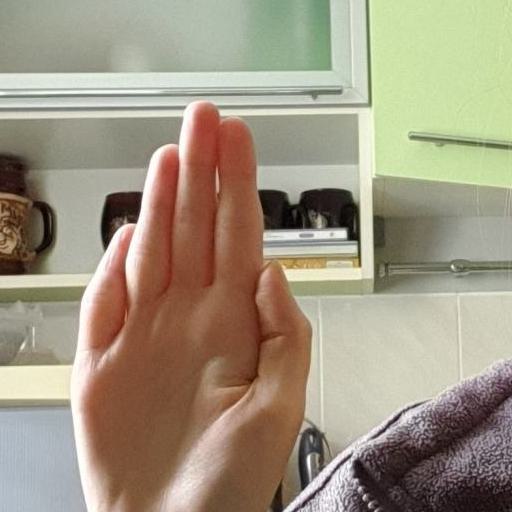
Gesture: stop